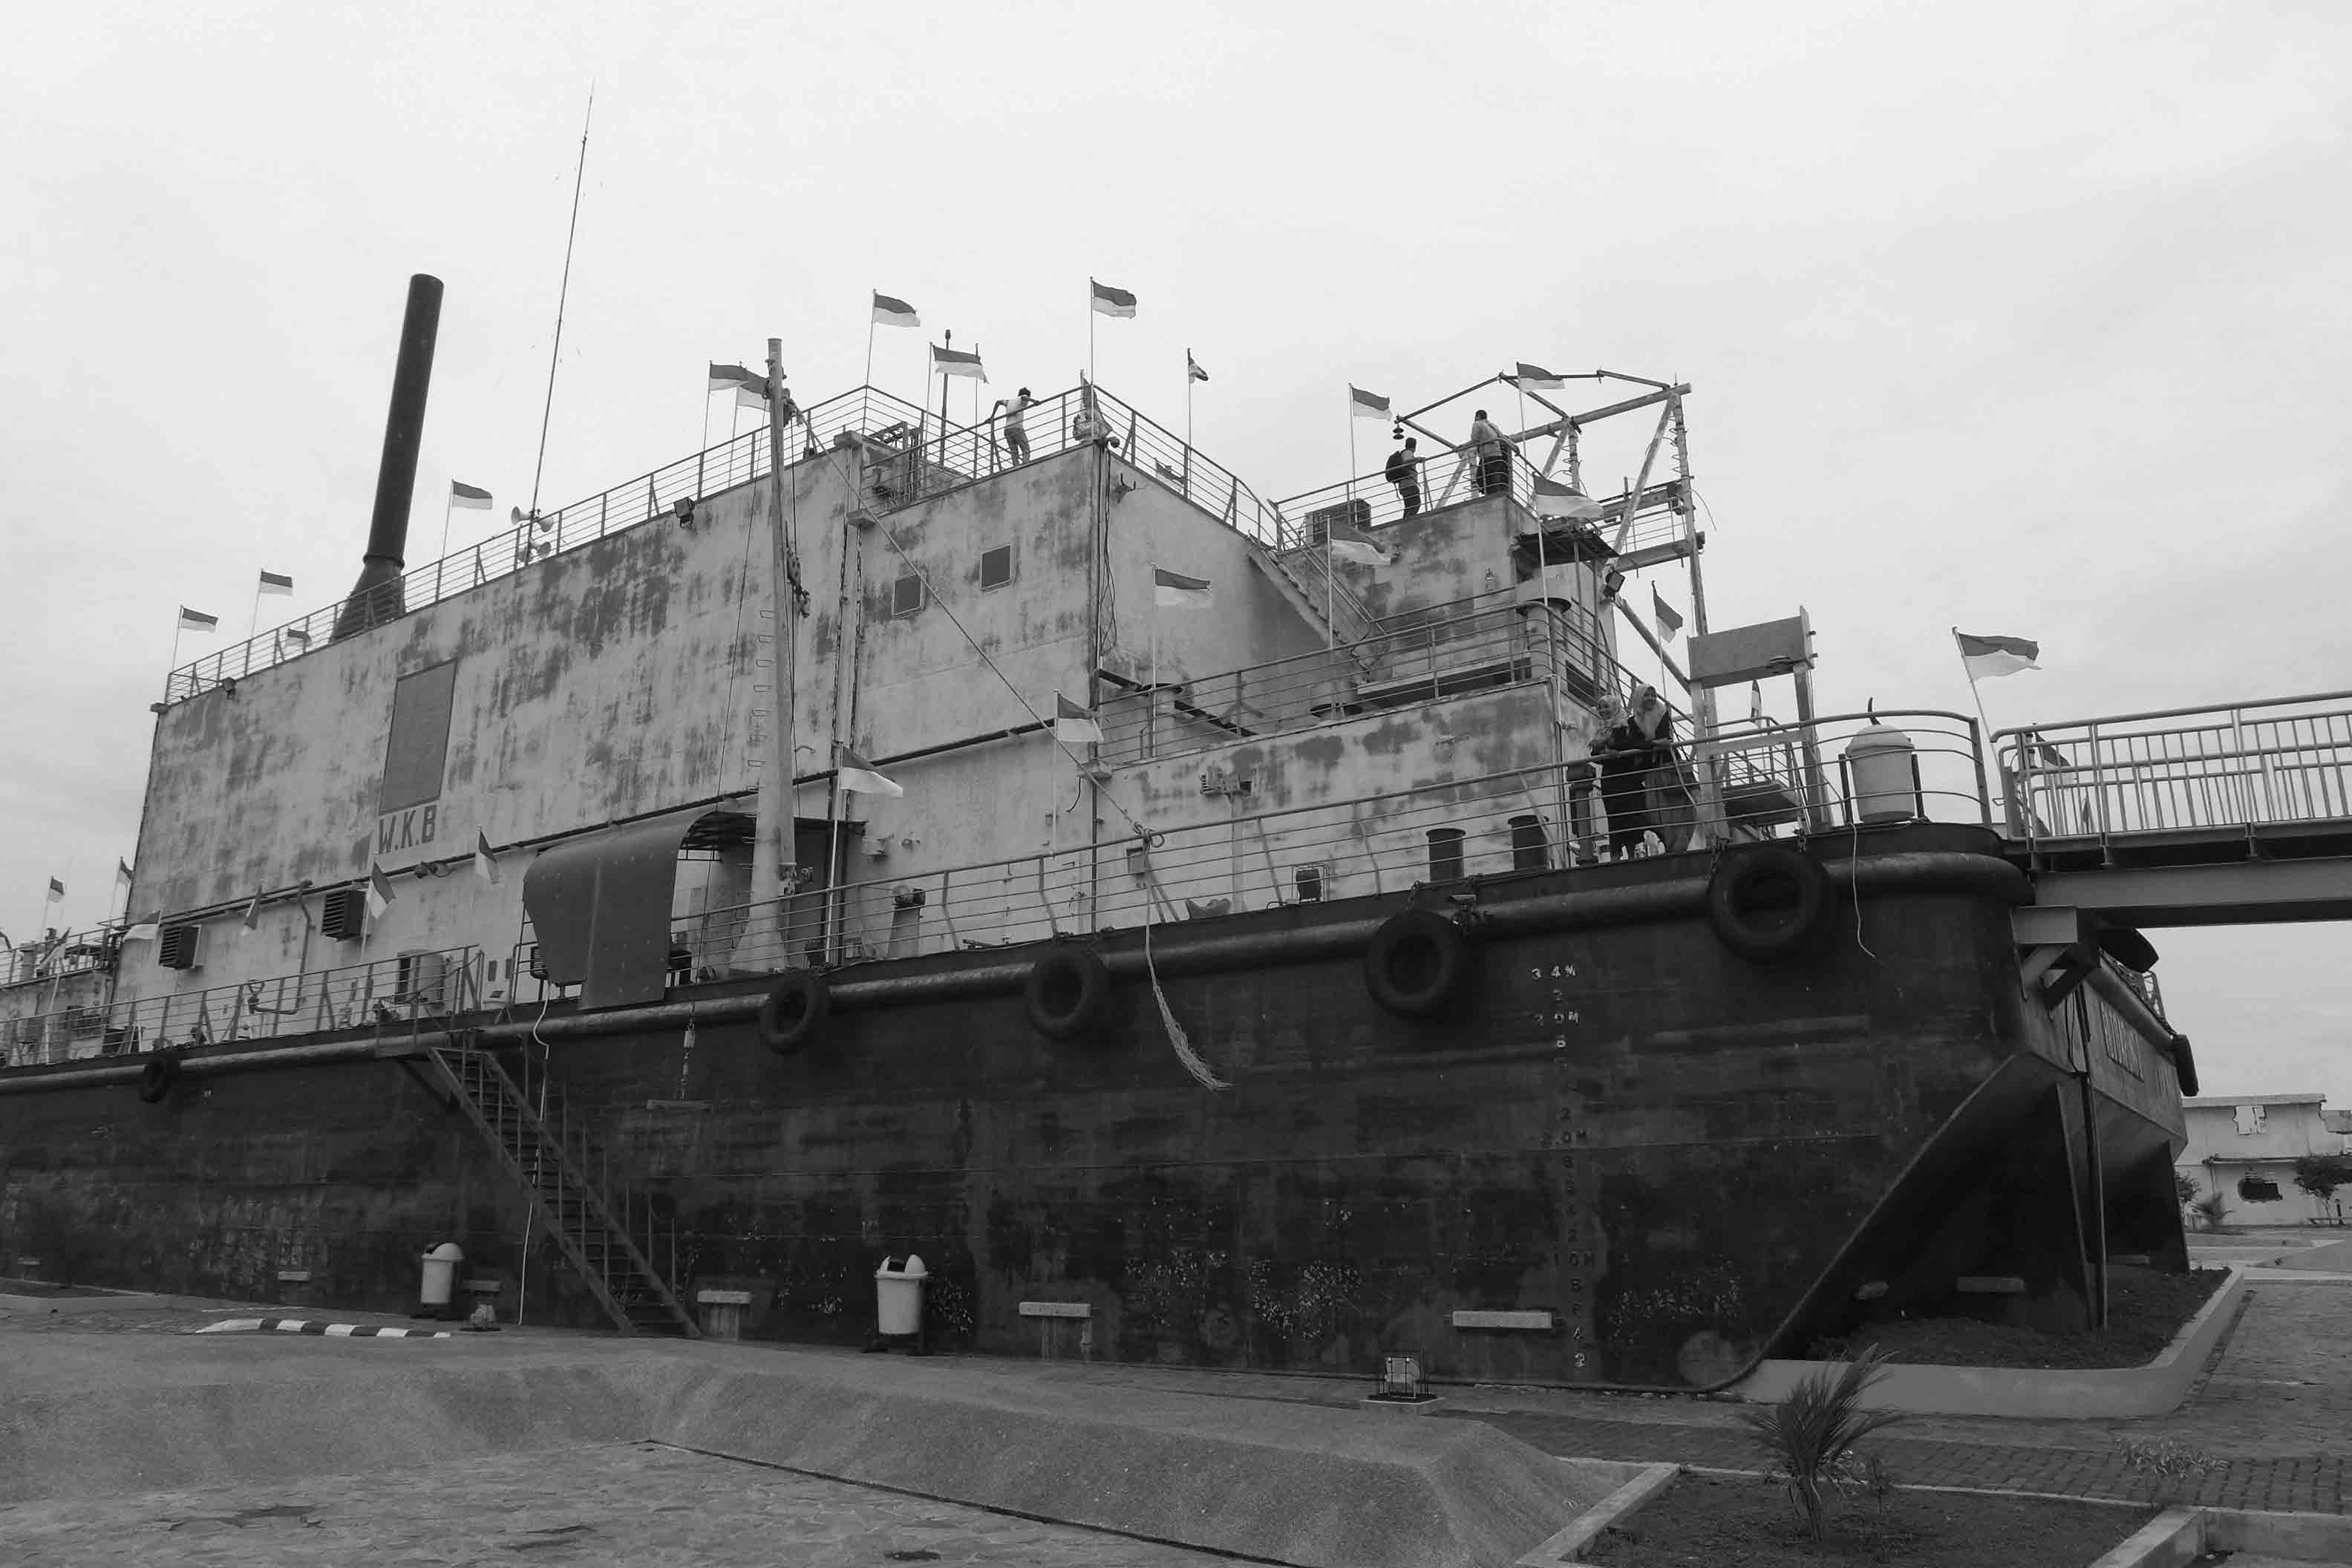
black and white, ship, transport, vehicle, flood, asia, monochrome, bw, blackandwhite, blackwhite, memorial, stranded, sw, schwarzweiss, schwarzweis, tsunami, indonesia, wreck, aground, watercraft, asien, schwarzweissfotografie, schwarzweisfotografie, southeastasia, indonesien, bandaaceh, wrack, flut, tsunami2004, gestrandet, aufgrund, aufgrundgelaufen, spingflut, s dostasien, gedenkst tte, anlandgesp lt, monochrome photography, torpedo boat